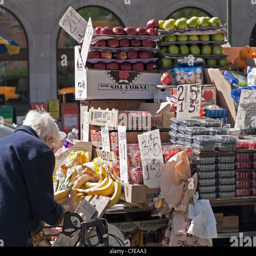
a woman inspects bananas at a fruit stand in an urban market